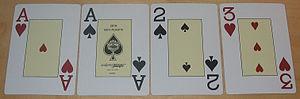
Le Omaha est une variante du poker à cartes communes, comportant, comme le Texas hold'em cinq cartes communes, mais quatre cartes fermées chez chaque joueur au lieu de deux. De plus, chaque joueur doit réaliser la meilleure main possible avec exactement deux de ses cartes fermées et trois des cartes communes.